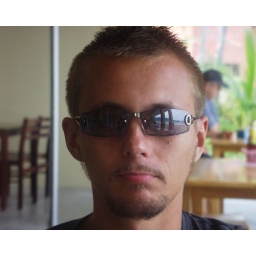
and the beach in my sun glasses